Sky position (RA, Dec in degrees): 149.764, 28.578
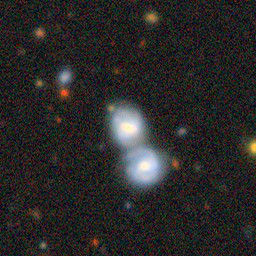
Galaxy morphology: Merging Galaxies